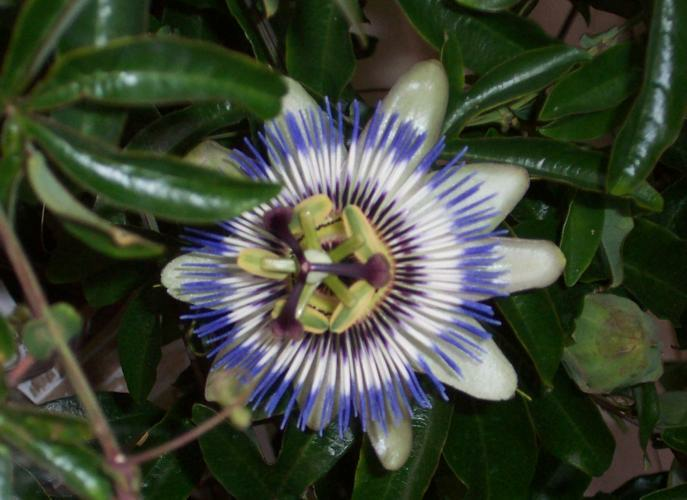
Flower: passion flower